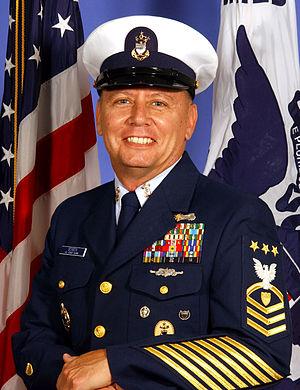
Le grade de Master Chief Petty Officer of the Coast Guard est un grade unique de l'United States Coast Guard qui se range parmi ceux des officiers mariniers.